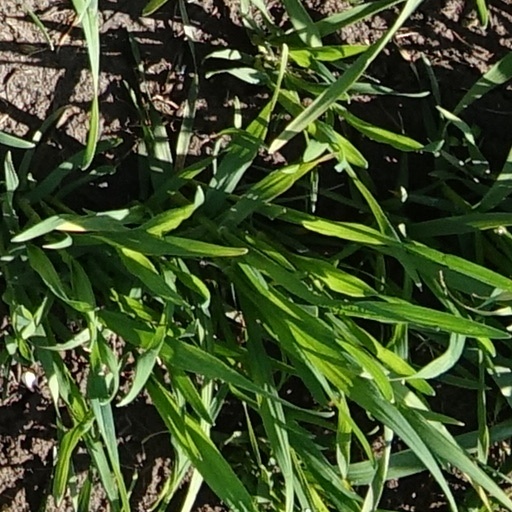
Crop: wheat